Germany–Jordan relations

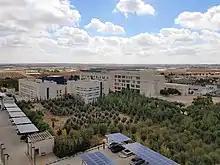
Madaba Campus, German Jordanian University

Official diplomatic relations between Jordan and the Federal Republic of Germany (West Germany) were established in November 1953. Six years later, the German legation in Amman was transformed into an embassy. After the establishment of diplomatic relations with Israel on the part of the Federal Republic, Jordan and other Arab countries broke off diplomatic relations with West Germany. Two years later, however, bilateral relations between the two countries were resumed, and a Jordanian embassy was established in Bonn. After the end of the Hallstein Doctrine on the part of the Federal Republic under Chancellor Willy Brandt, Jordan also established official relations with the German Democratic Republic (East Germany) in October 1973. The GDR ambassadors in Damascus (Syria) were also accredited in Amman.